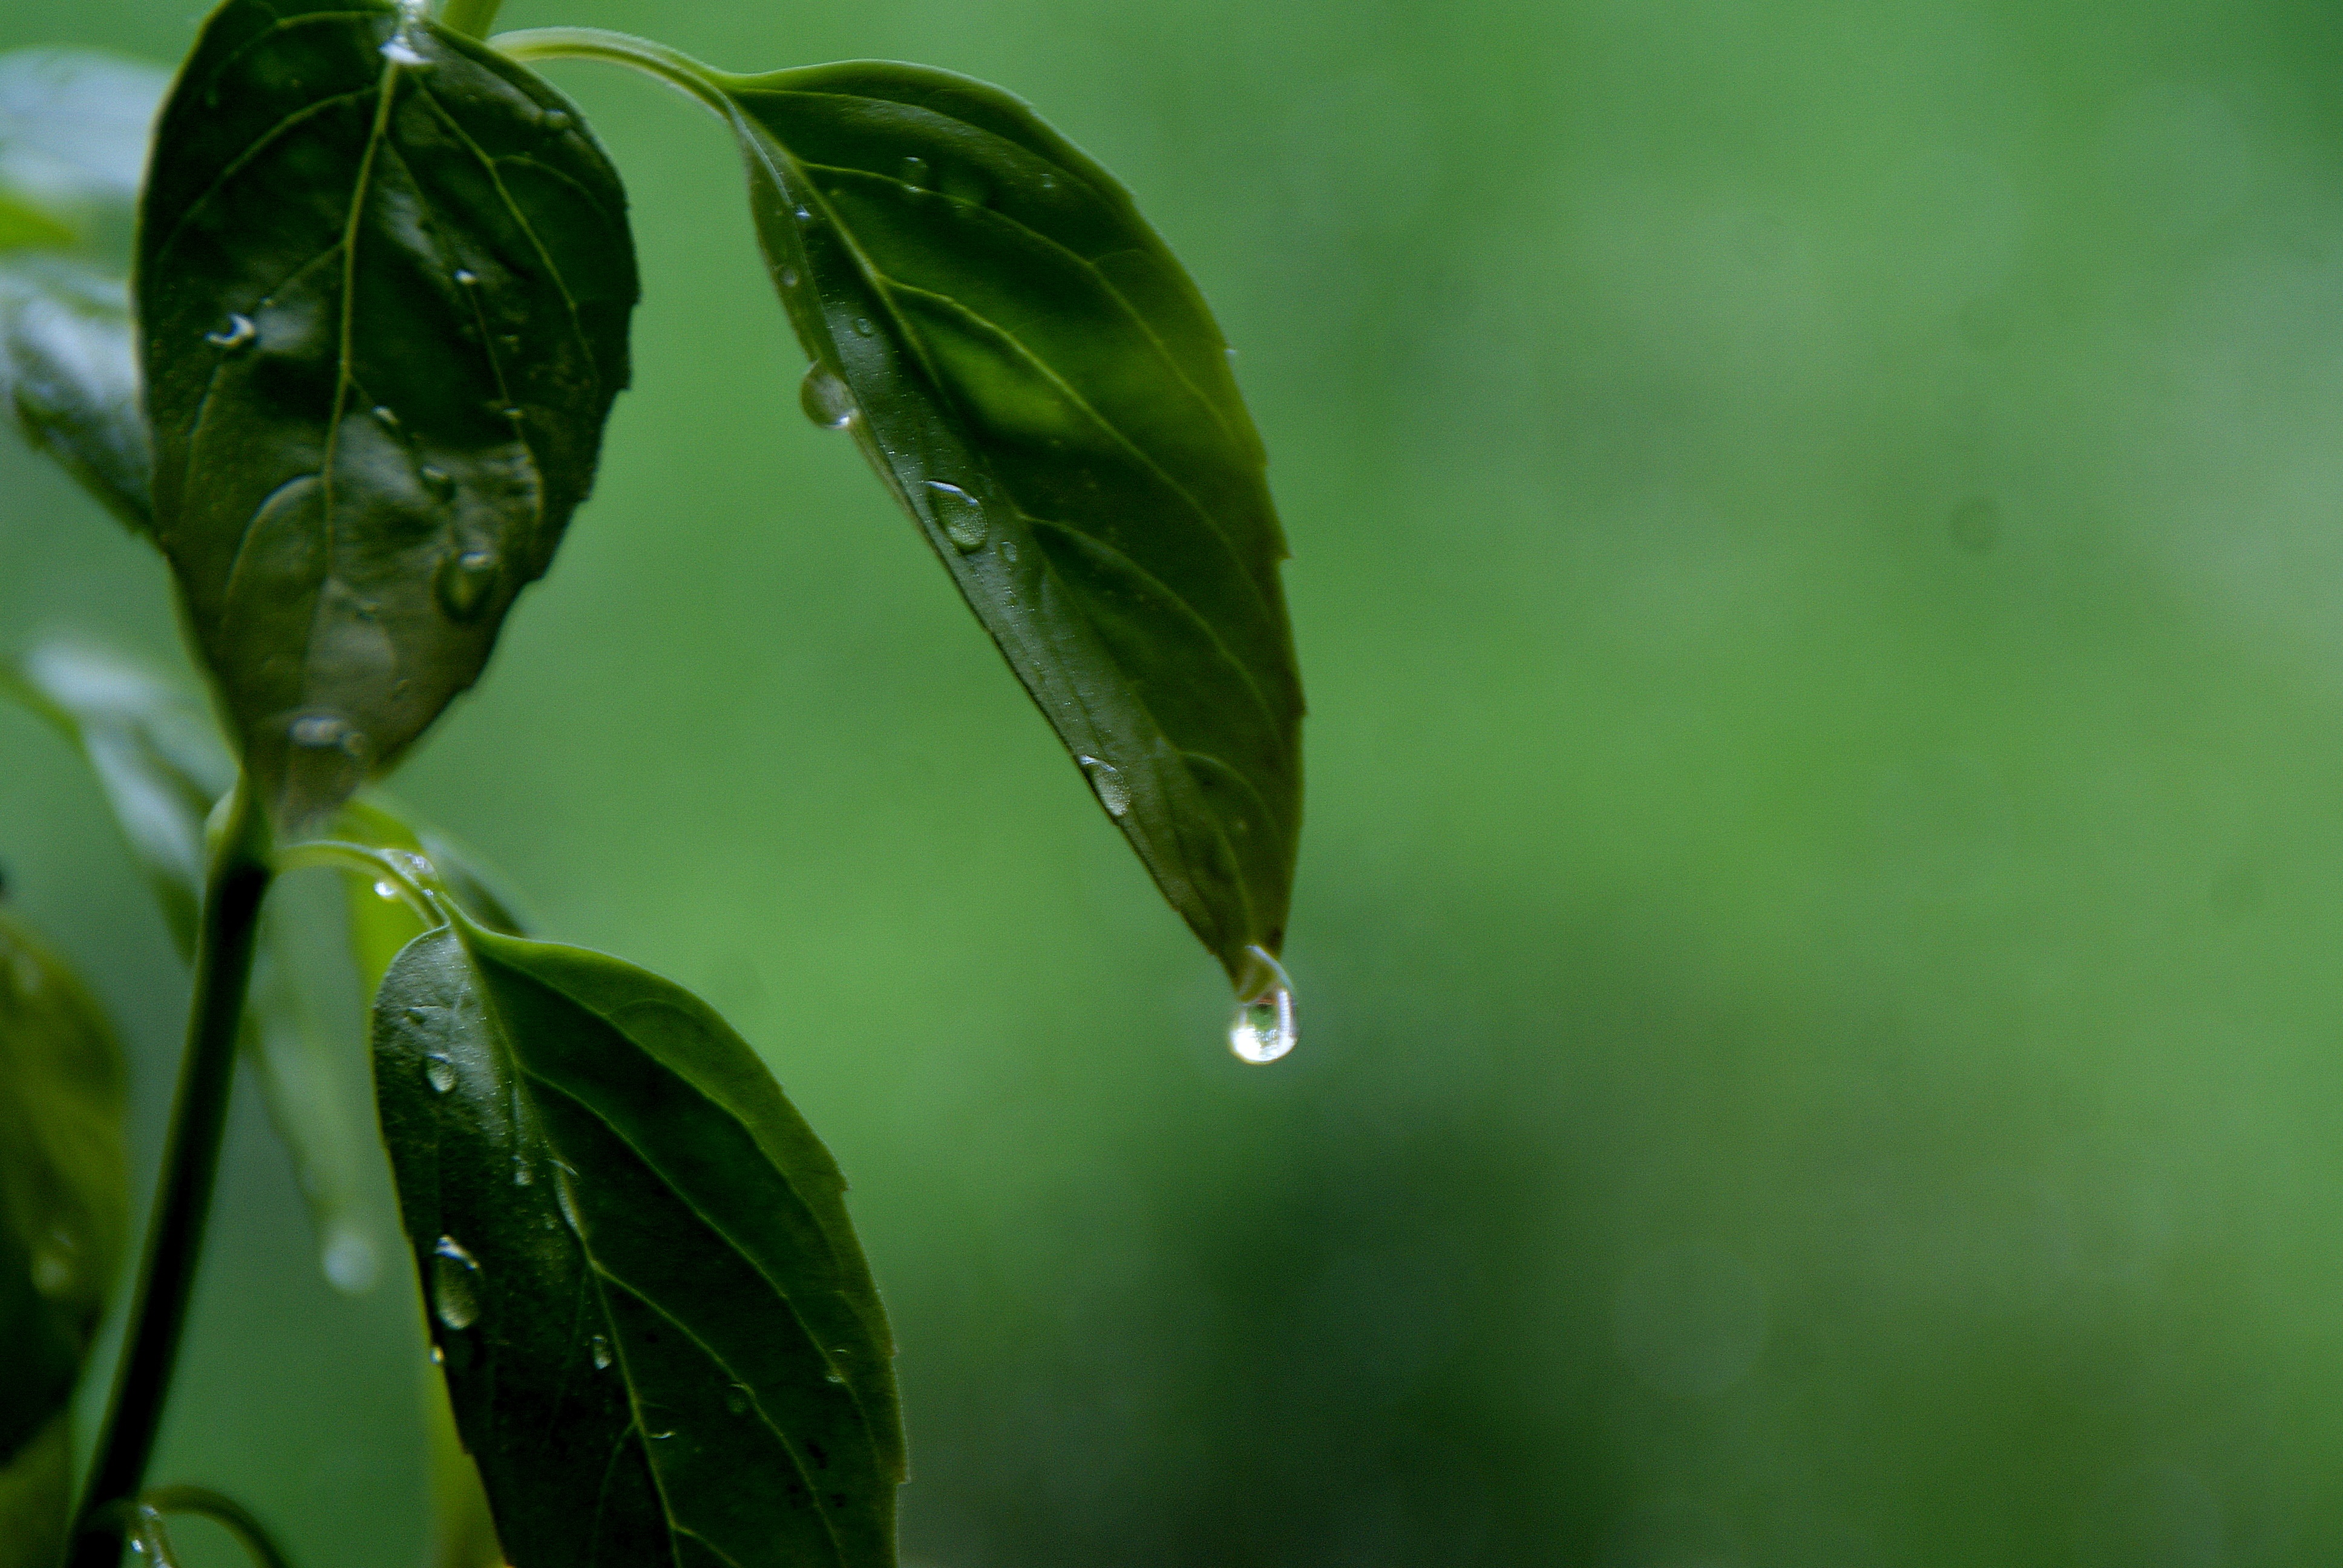
nature, branch, plant, leaf, flower, green, insect, botany, flora, fauna, invertebrate, close up, macro photography, plant stem